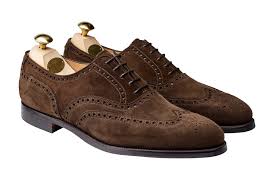
Label: Brogue